Dutch Reformed Church, Jansenville

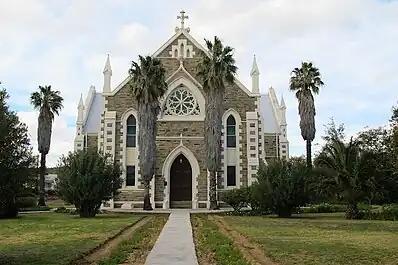
Dutch Reformed Church in 2012

The Dutch Reformed Church in Jansenville was the first of a total of seven congregations of the Dutch Reformed Church that was founded in 1855 and is therefore the 61st oldest congregation in the entire Church and the 13th oldest congregation in the Synod of Eastern Cape. The NG municipality Middelburg, Cape, merged with its daughter municipality Middelburg-Uitsig as Middelburg-Karoo in 2010 and that year has since been indicated as its founding date, because Jansenville moved up one place.